Mount Savage Railroad

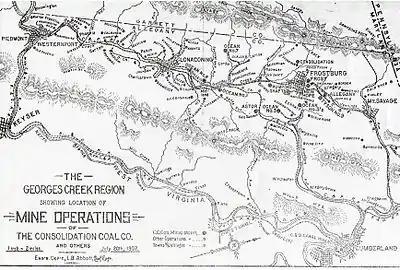
Map showing the route of the Mount Savage Railroad running from Cumberland to Mount Savage.

Before the railroad linked Mount Savage to Cumberland, Mount Savage had no way of transporting manufactured goods to the rest of the region. When the railroad reached Cumberland, Mount Savage now had a link to the National Road, the Chesapeake and Ohio Canal, and the Baltimore and Ohio Railroad. The interchange in the Cumberland Narrows area also linked Mount Savage to the Potomac Wharf Branch.